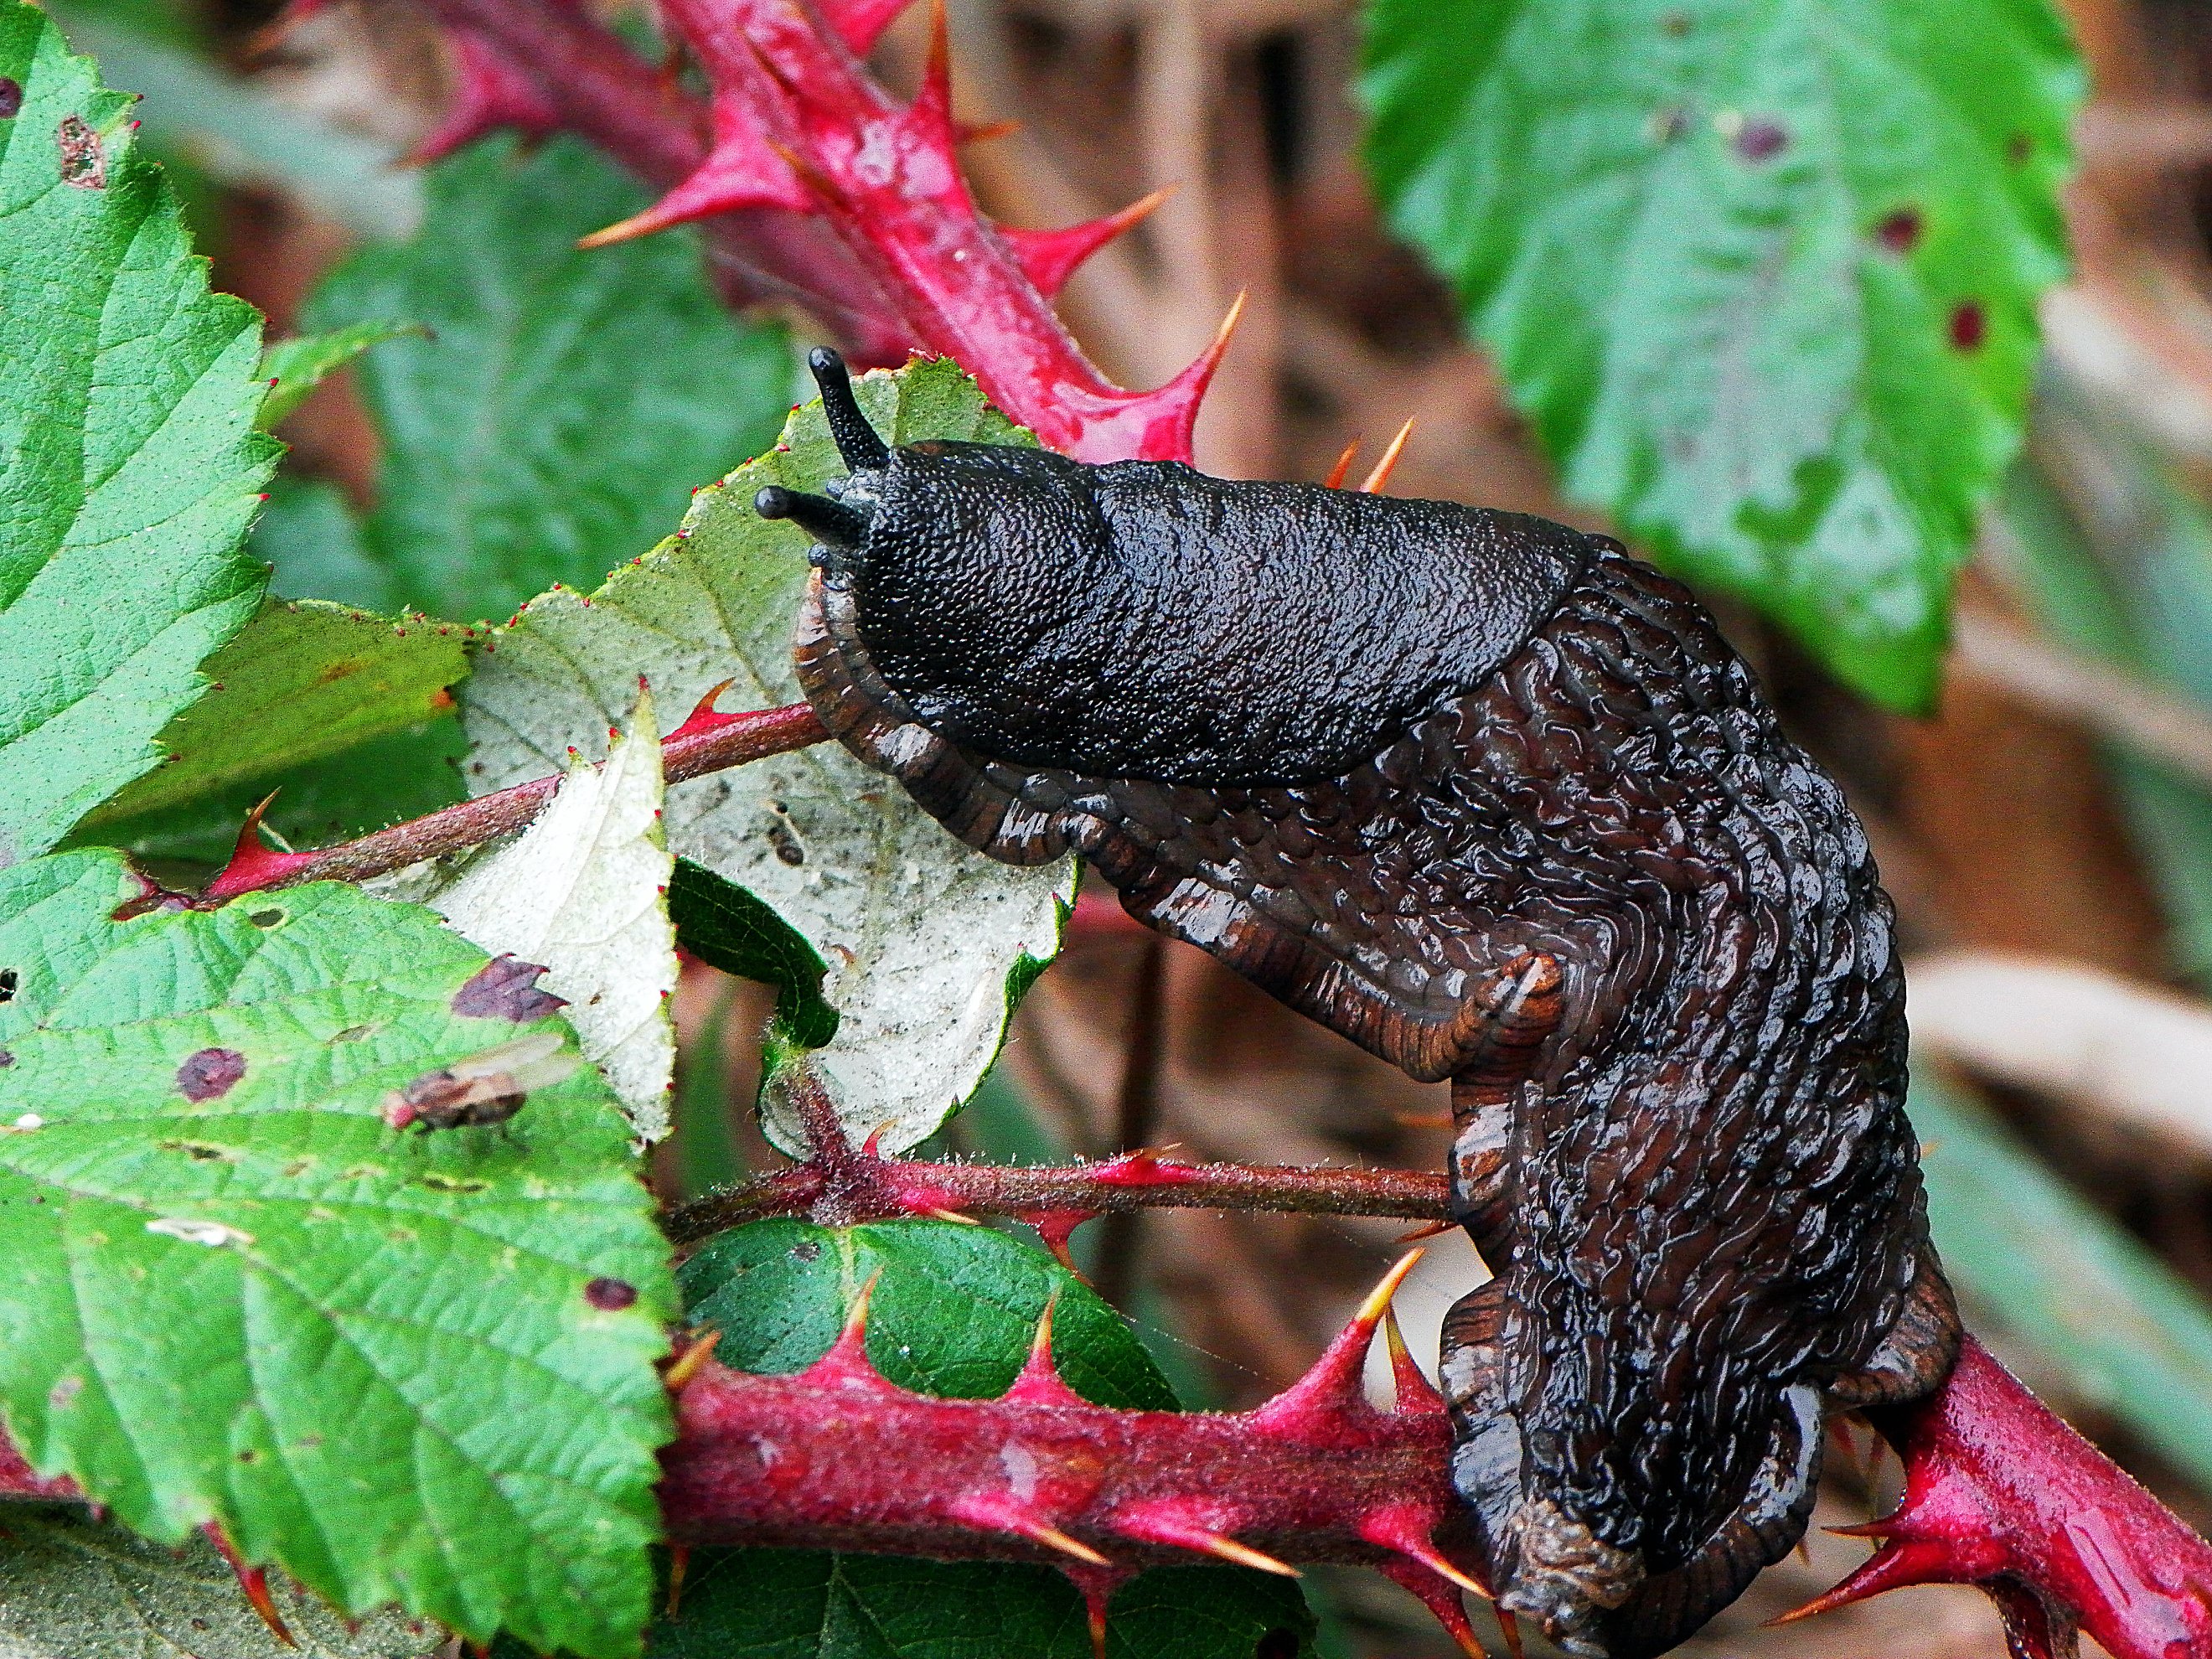
leaf, flower, wildlife, jungle, insect, fauna, invertebrate, xovesphoto, gphoto, samsungwb5500, macro photography, moths and butterflies